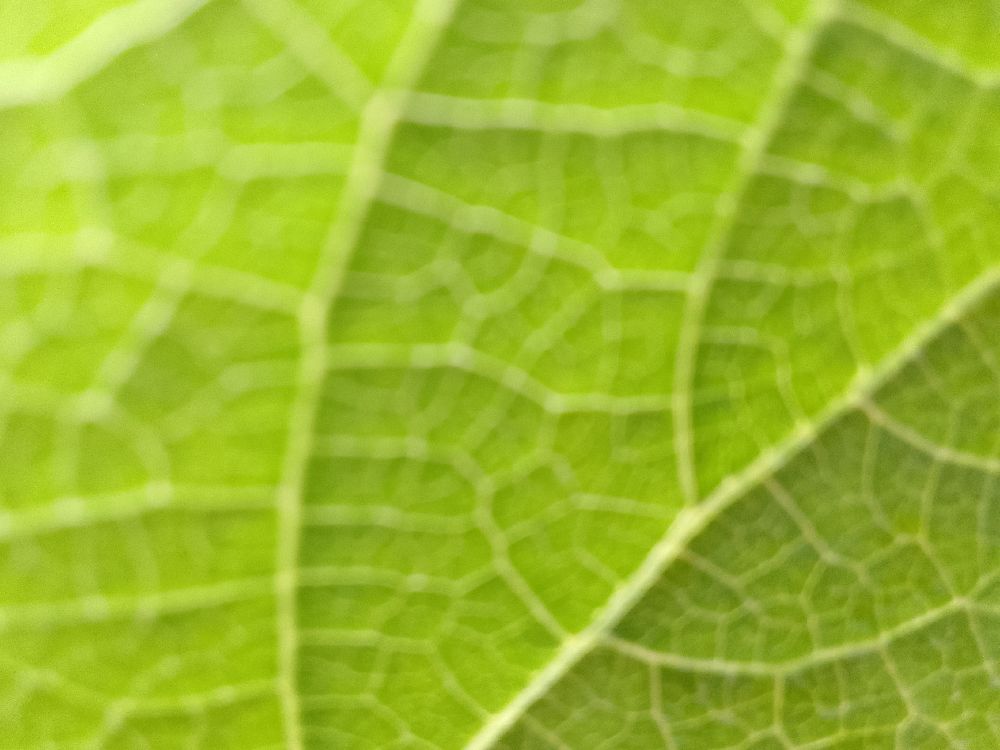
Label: healthy